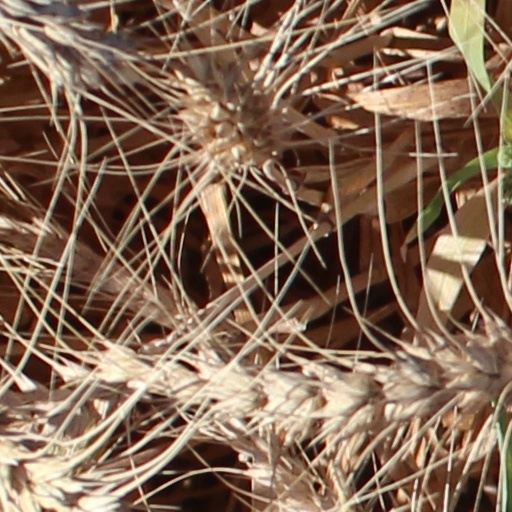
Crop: wheat